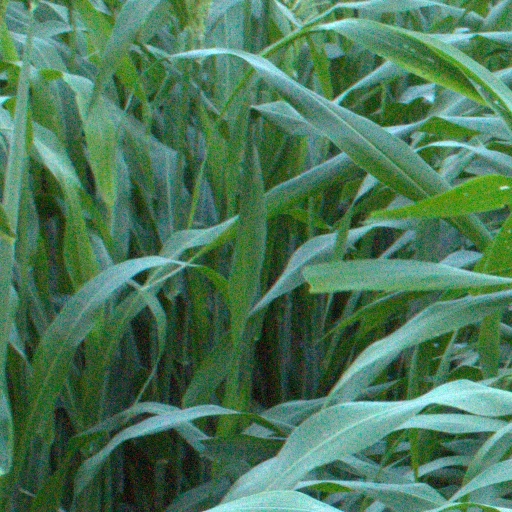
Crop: sorghum